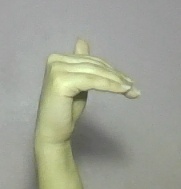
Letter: khaa